UPF World Summit

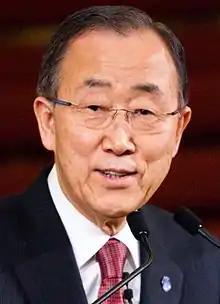
Former UN Secretary General Ban Ki Moon, winner of the Sunhak Peace Prize

The summit meeting of the International Peace Council, which was attended by many former and current presidents of states, was chaired by former Nigerian president Goodluck Jonathan.